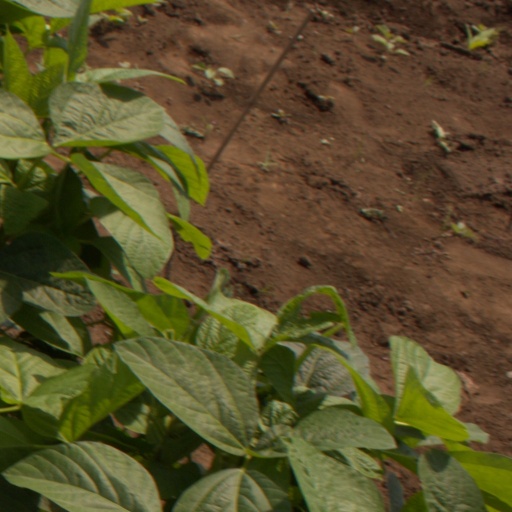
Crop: soybean